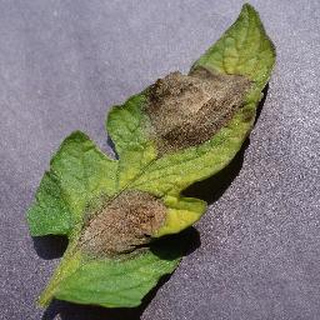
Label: tomato_late_blight